Yubari King

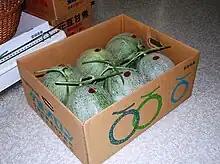
Six Yubari King melons packed in cardboard for transport

A top-grade melon is to be perfectly round and have an exceptionally smooth rind. A portion of the stem, which is snipped with scissors, is left on top for aesthetic appeal. Some Japanese people present Yubari King melons as gifts during .